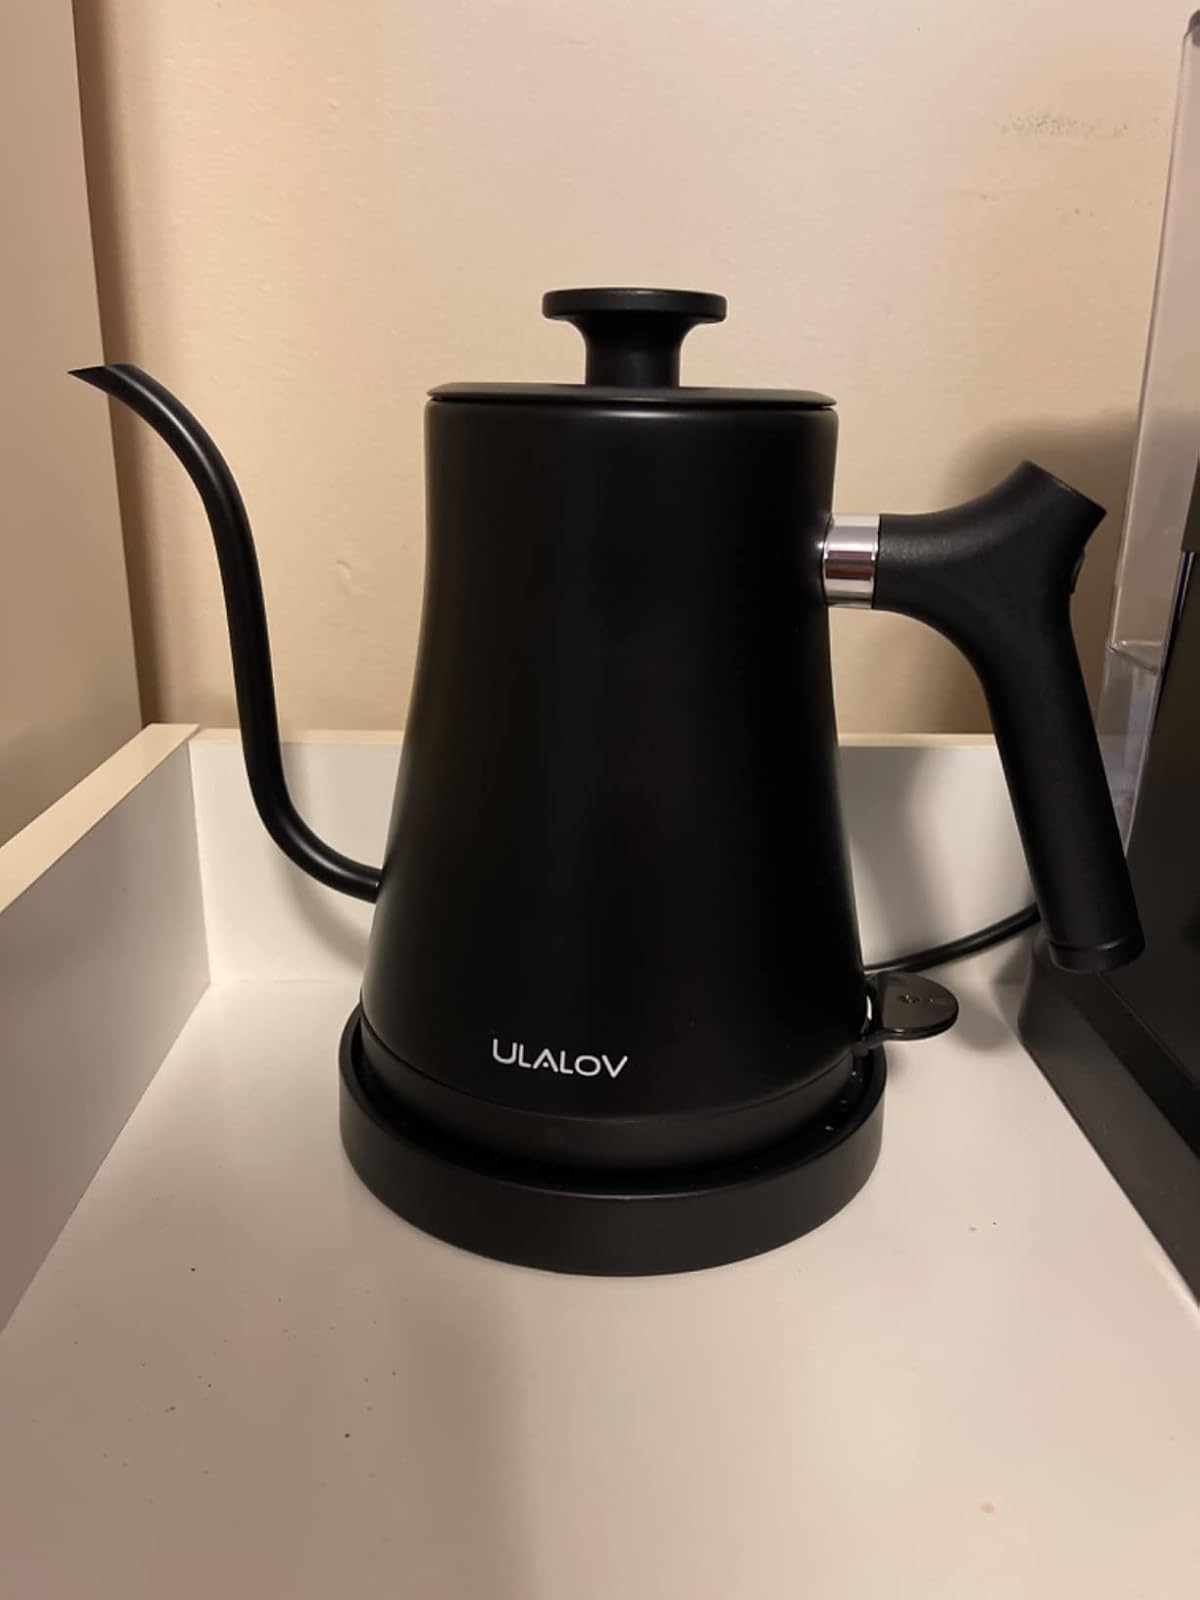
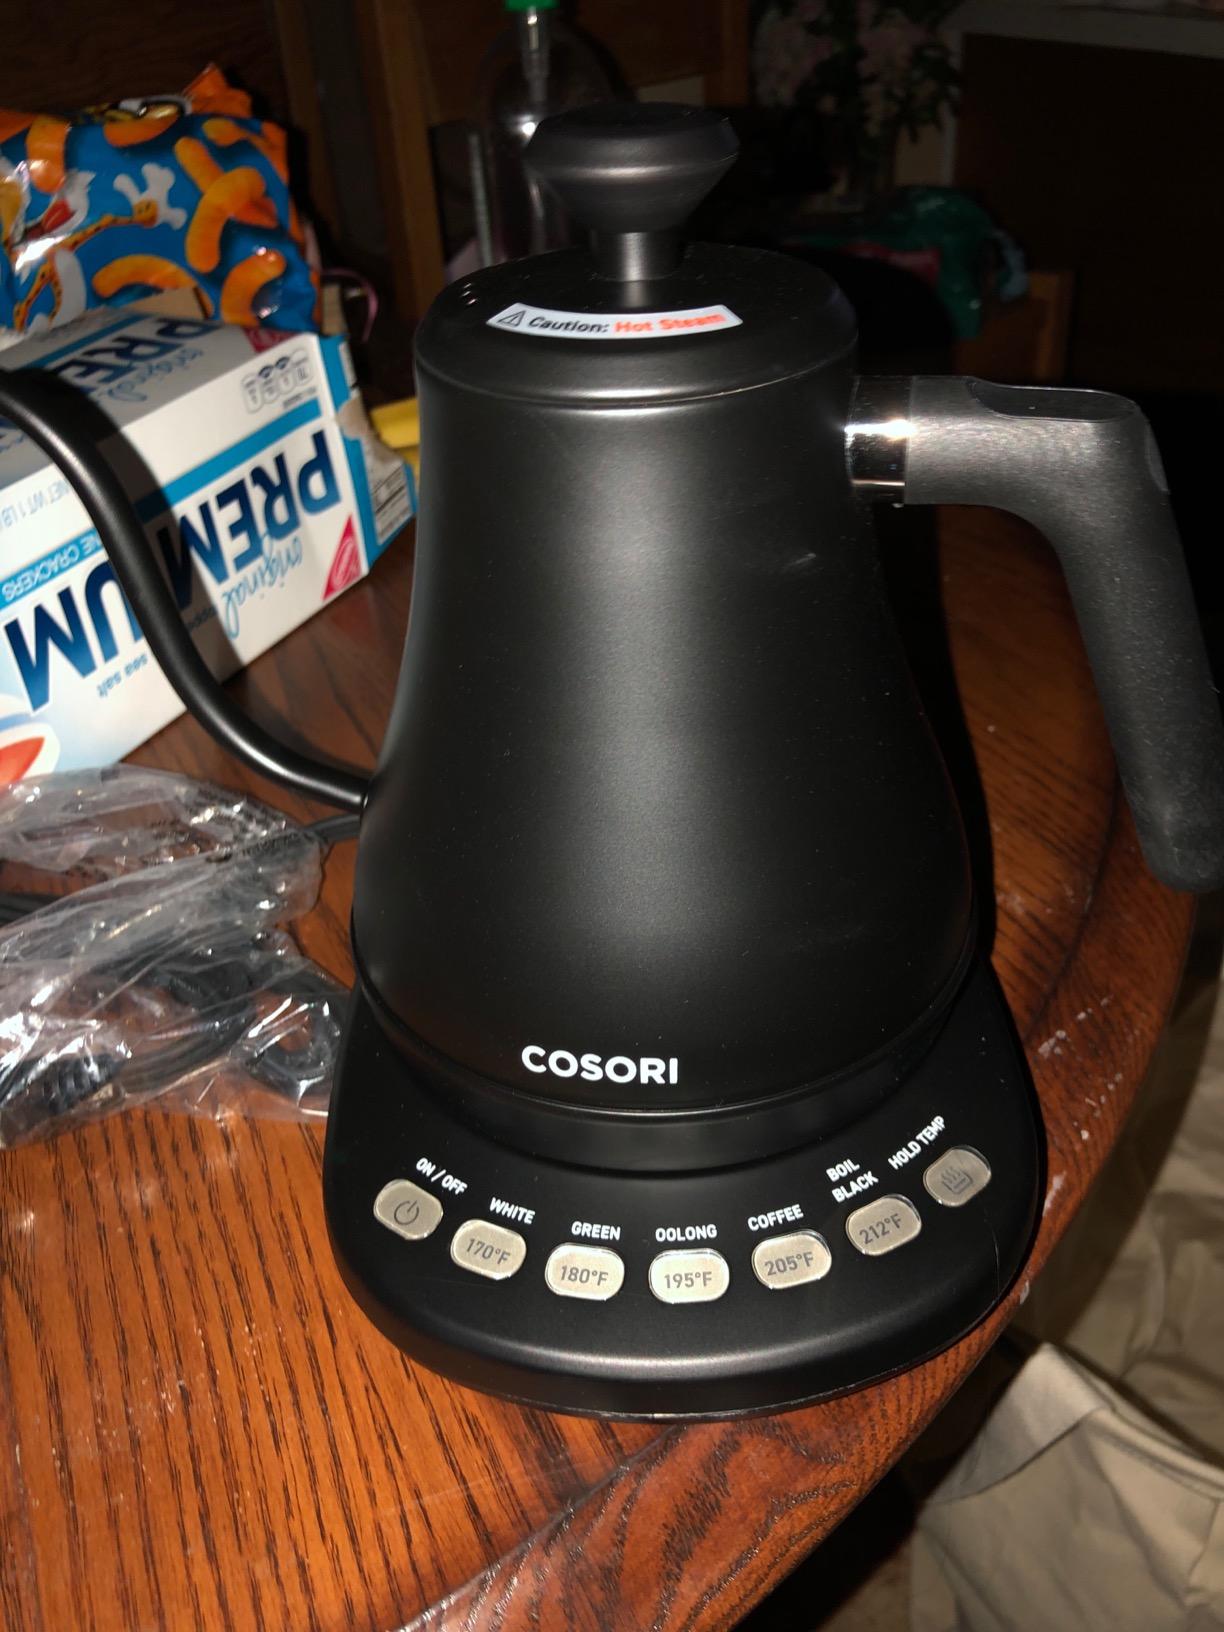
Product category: items_kettle
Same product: no